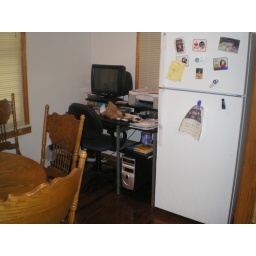
eating area by kitchen (it's big, the fridge will be moved into the kitchen,and next to the fridge is a computer desk